Mary Goskirk

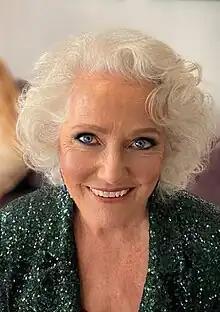
Jameson was shocked that Mary is a late in life lesbian.

Writers lined up a "surprise friendship" between Mary and established character Kim Tate (Claire King). Jameson said that she was a fan of the friendship since they had paired two strong women together. Scenes see Mary become evasive when Kim asks about her love life, which concerns Kim since Mary is open about everything else. She then comes out as a lesbian to Kim and tells her about her lost love, Louise, the woman whom she claimed was her dead friend to Rhona. Jameson was surprised that Mary had been written as a late in life lesbian and thought that the audience would be similarly surprised. However, she praised the decision. She found it poignant that someone who comes from a generation where "even gay people are taught to be homophobic" had come out.